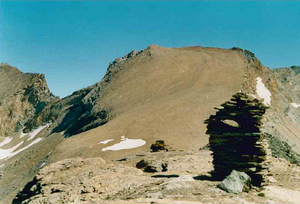
Le Mont-Tout-Blanc depuis la Pointe du Leynir (Alpes grées, Vallée d'Aoste)
Le mont Taou Blanc, ou mont Tout Blanc, est un sommet des Alpes italiennes situé en Vallée d'Aoste, dans le massif des Alpes grées.